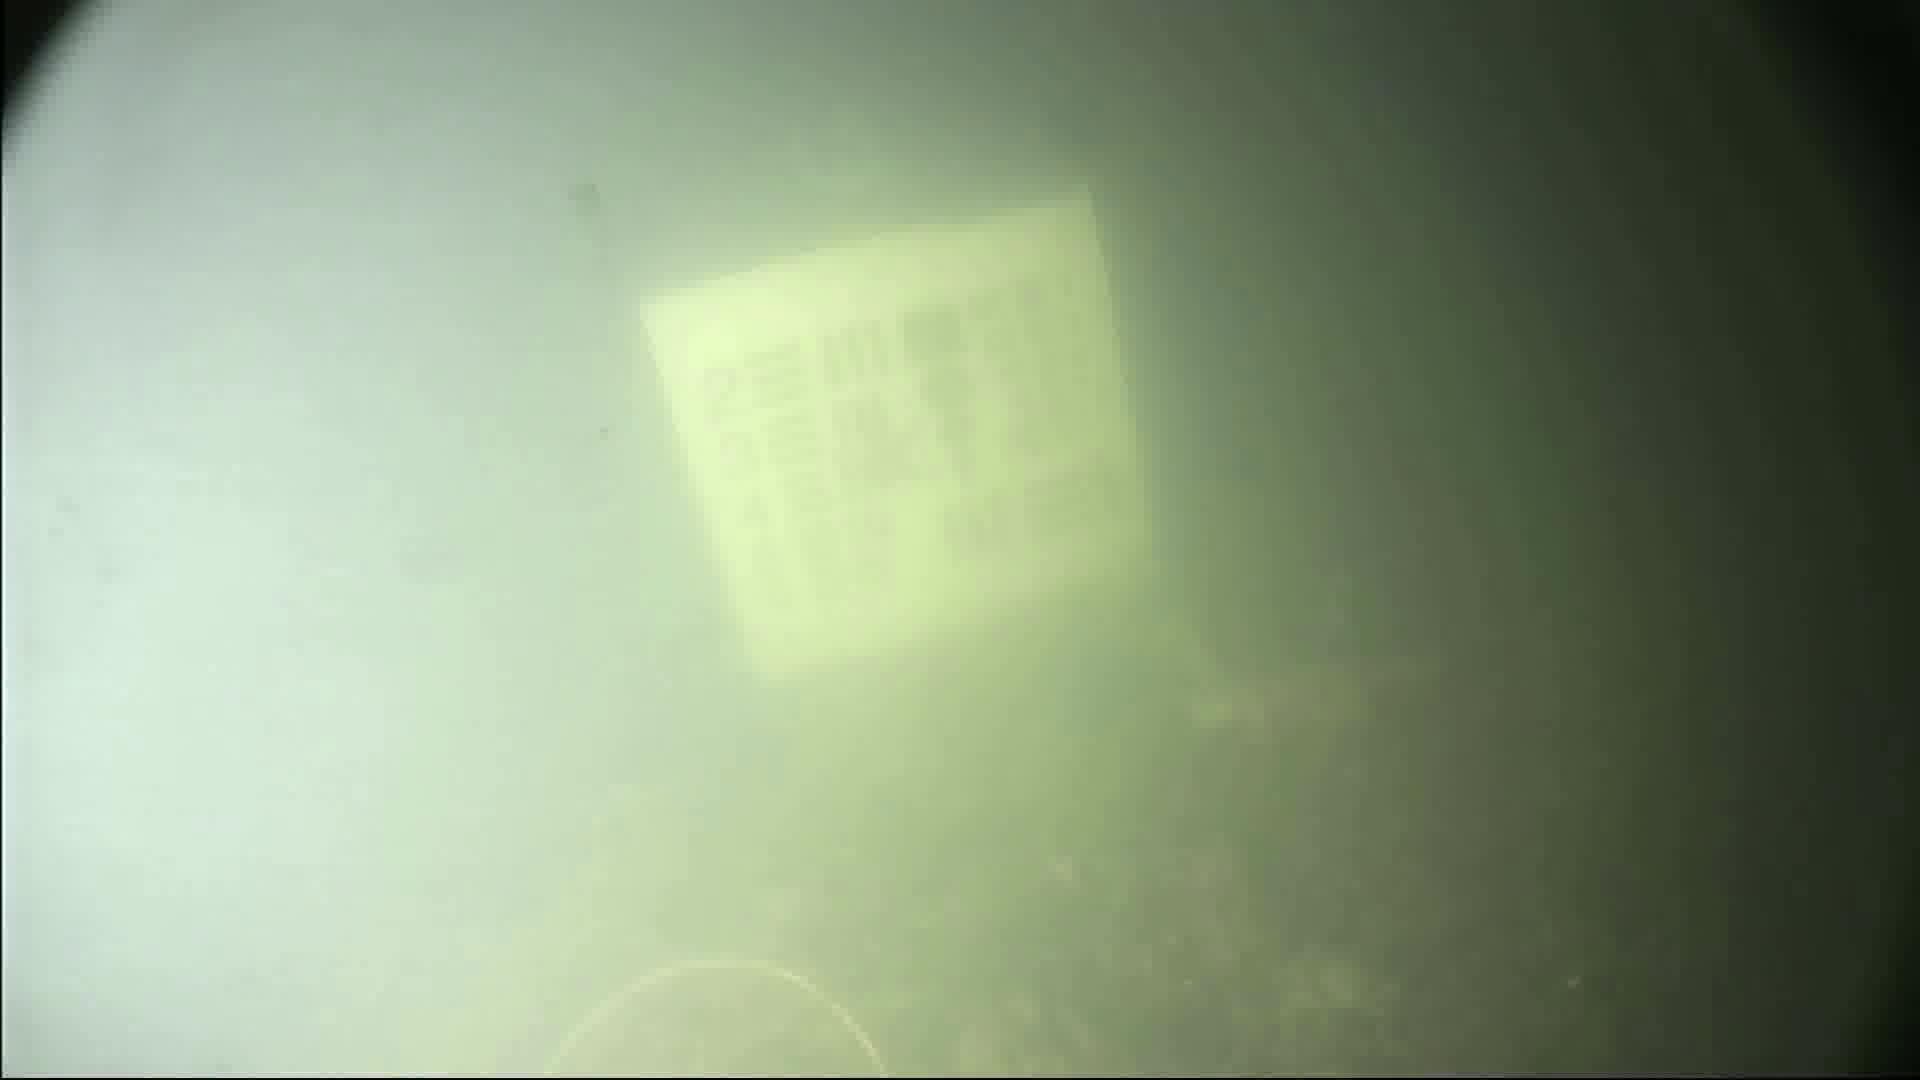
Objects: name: crab